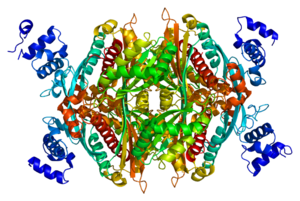
L'hydroxyméthylglutaryl-CoA réductase (NADPH), abrégée en HMG-CoA réductase (NADPH) ou HMGCR (NADPH), est une oxydoréductase intervenant dans la voie du mévalonate, dont elle régule l'intensité. La voie du mévalonate est une voie métabolique importante chez les eucaryotes supérieurs et certaines bactéries car elle produit les précurseurs du cholestérol et d'autres terpénoïdes. L'HMG-CoA réductase (NADPH) catalyse la réaction :